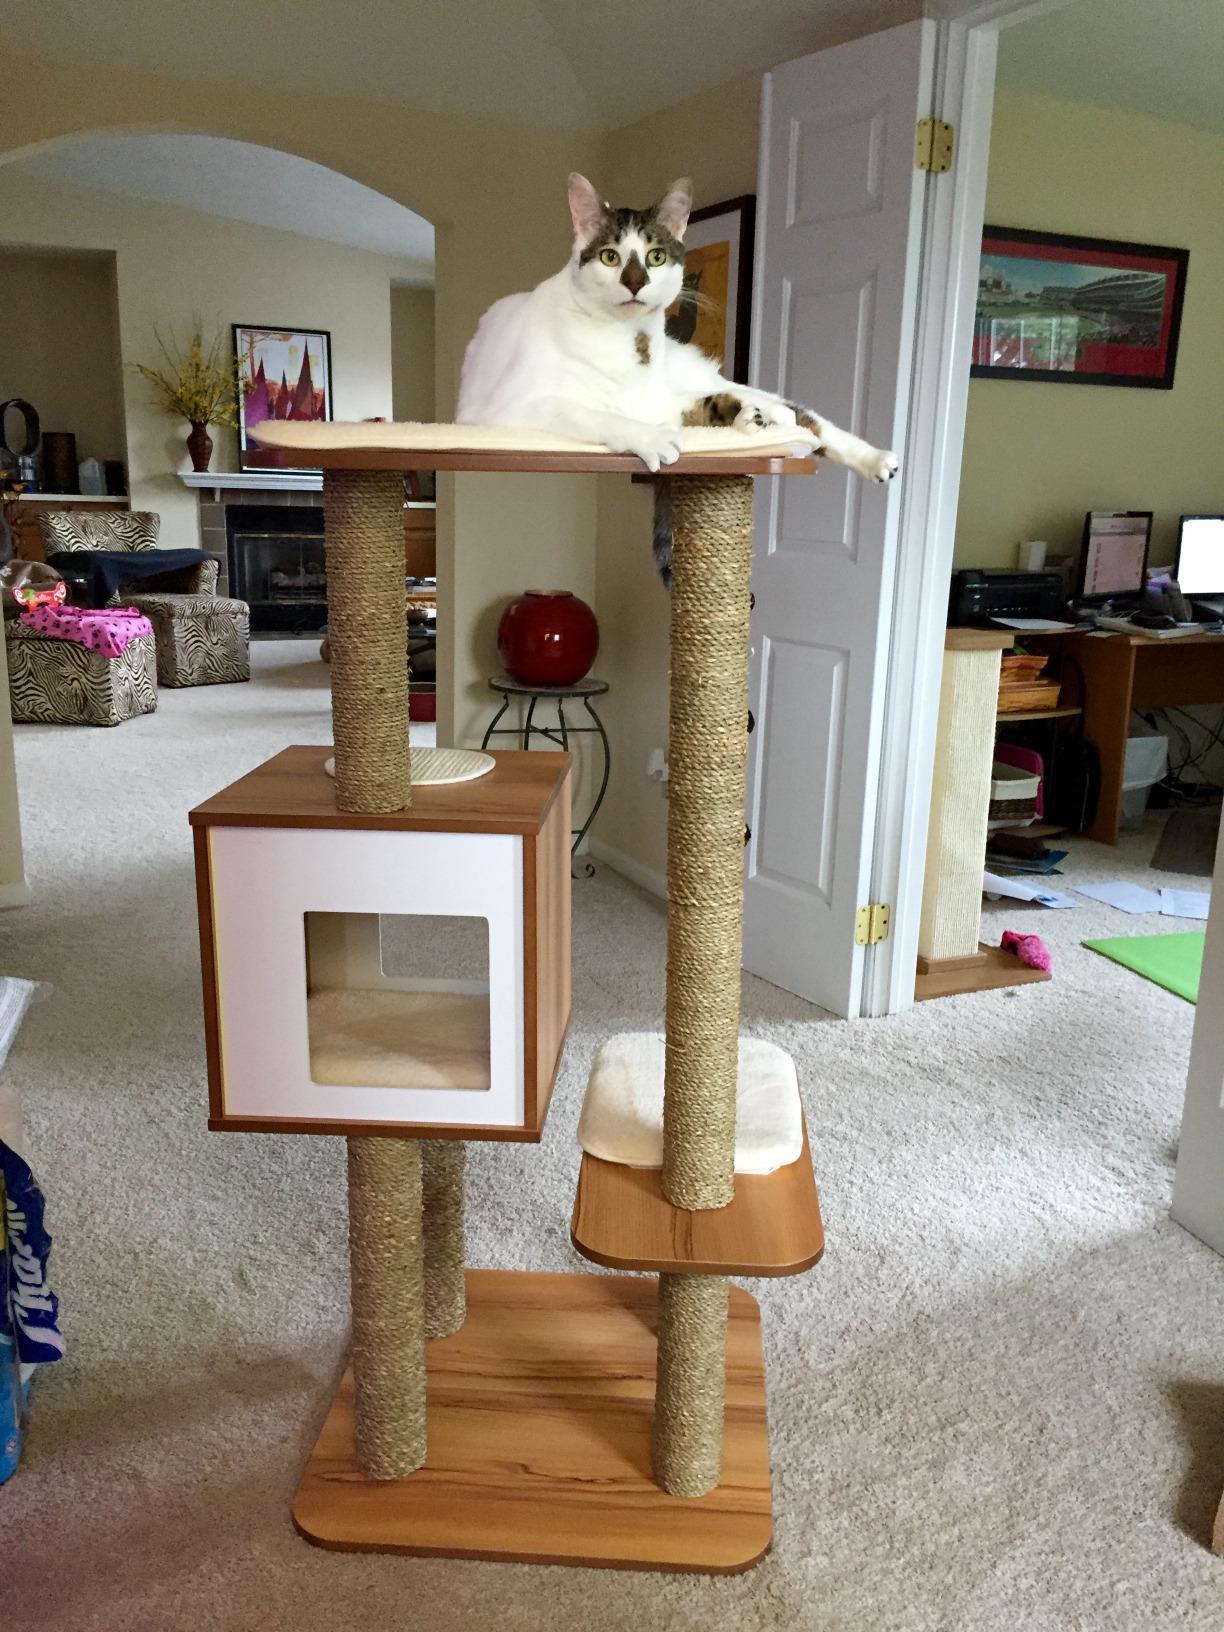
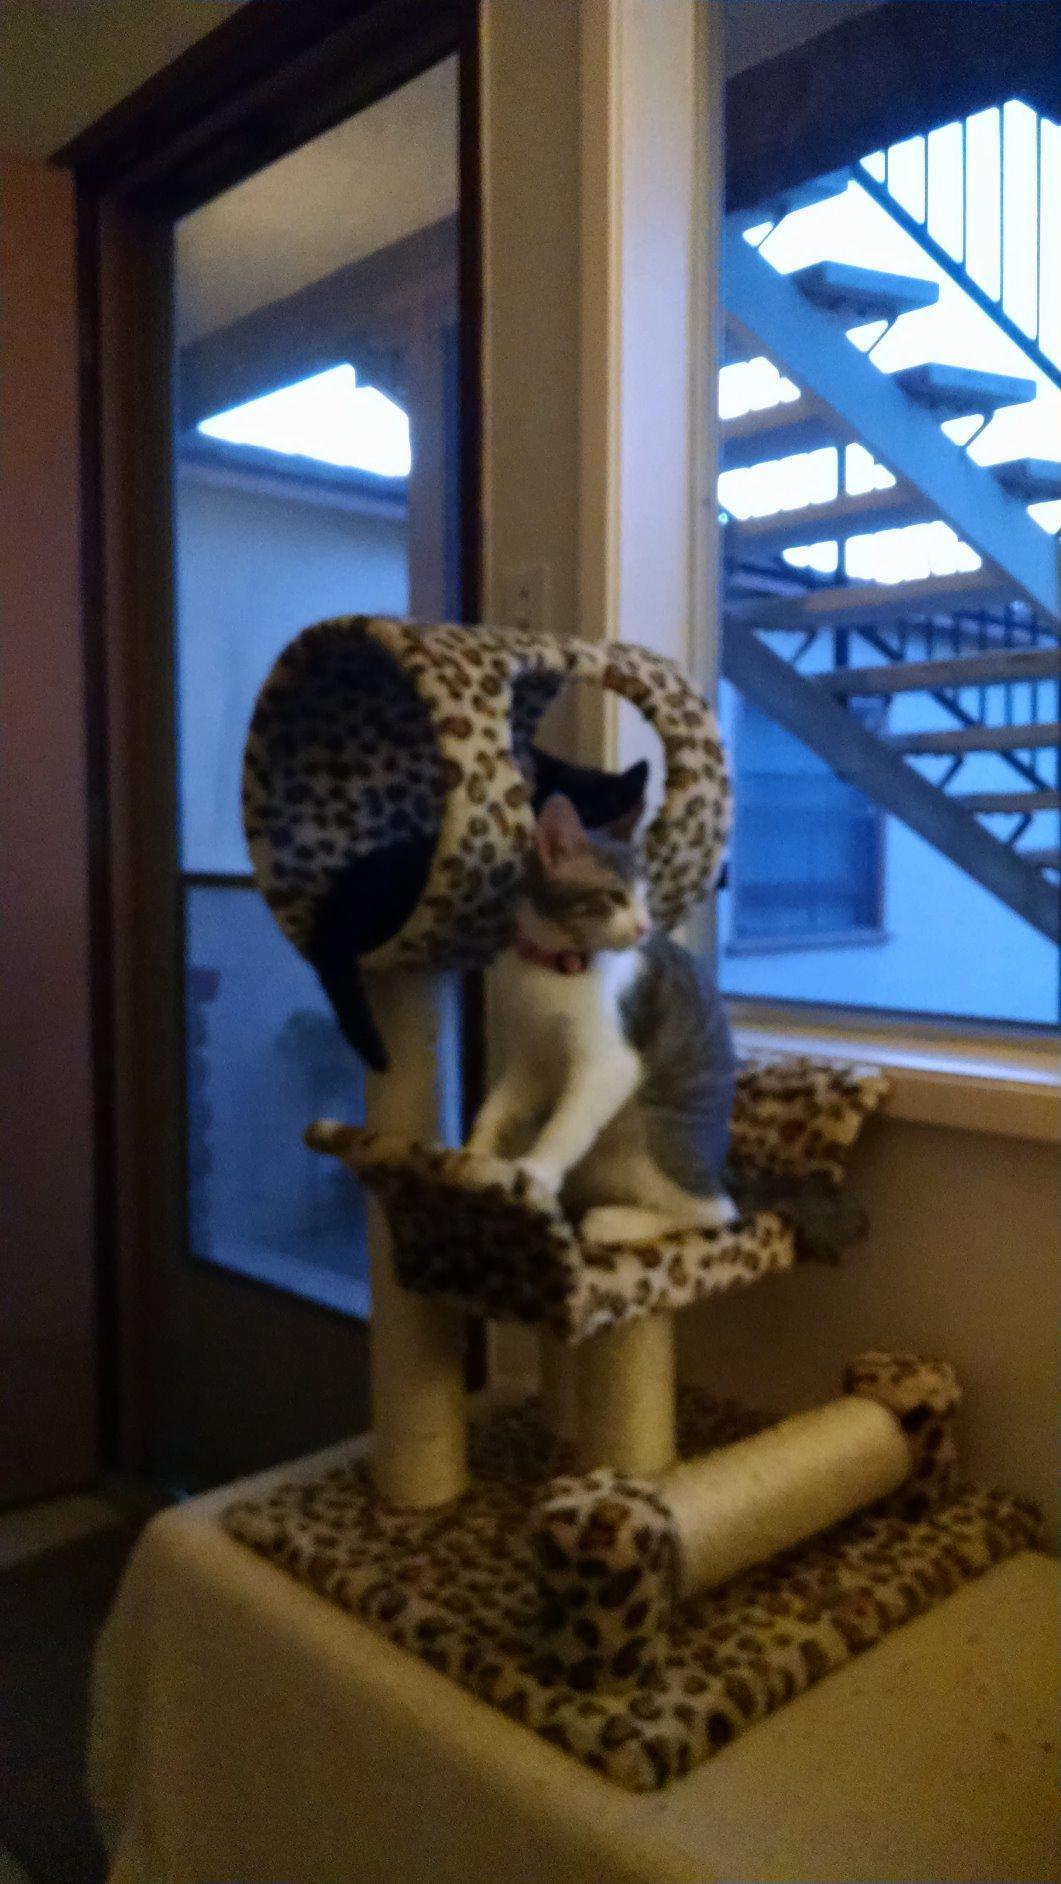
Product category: items_cat tree
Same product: no